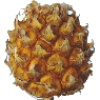
Label: Pineapple Mini 1